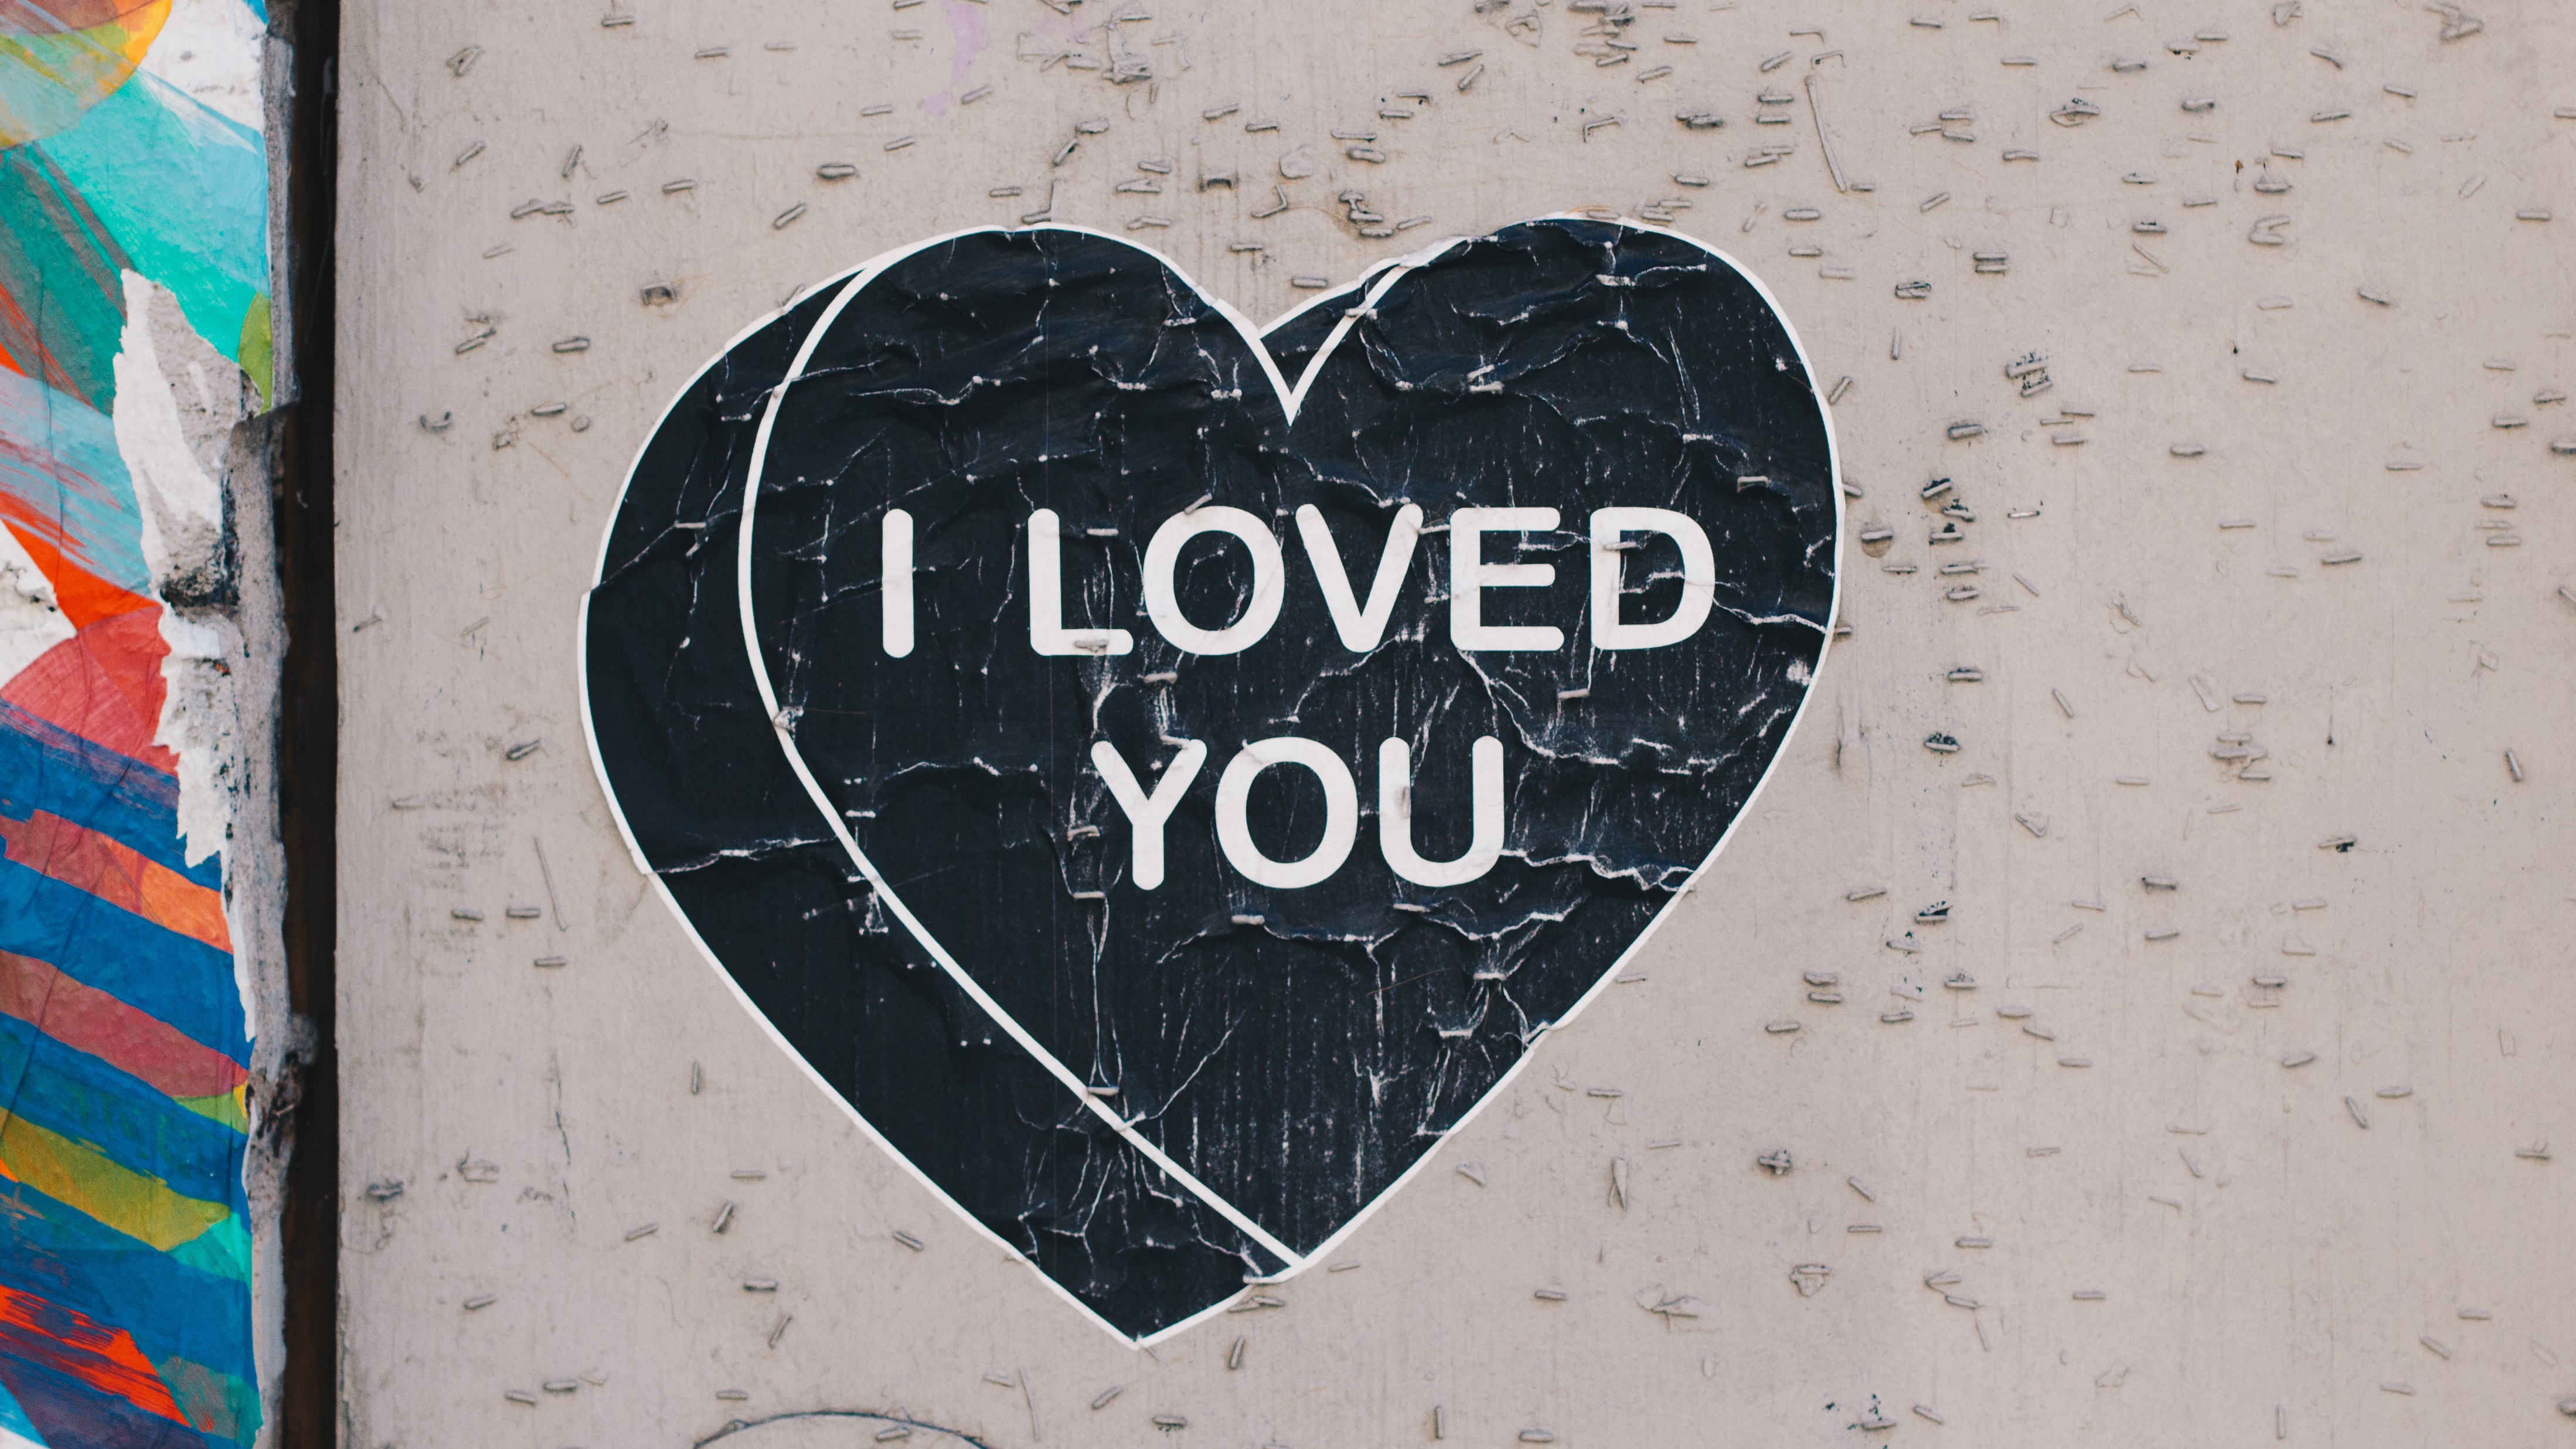
heart, text, font, love, organ, wall, street art, graphics, logo, art, graphic design, illustration